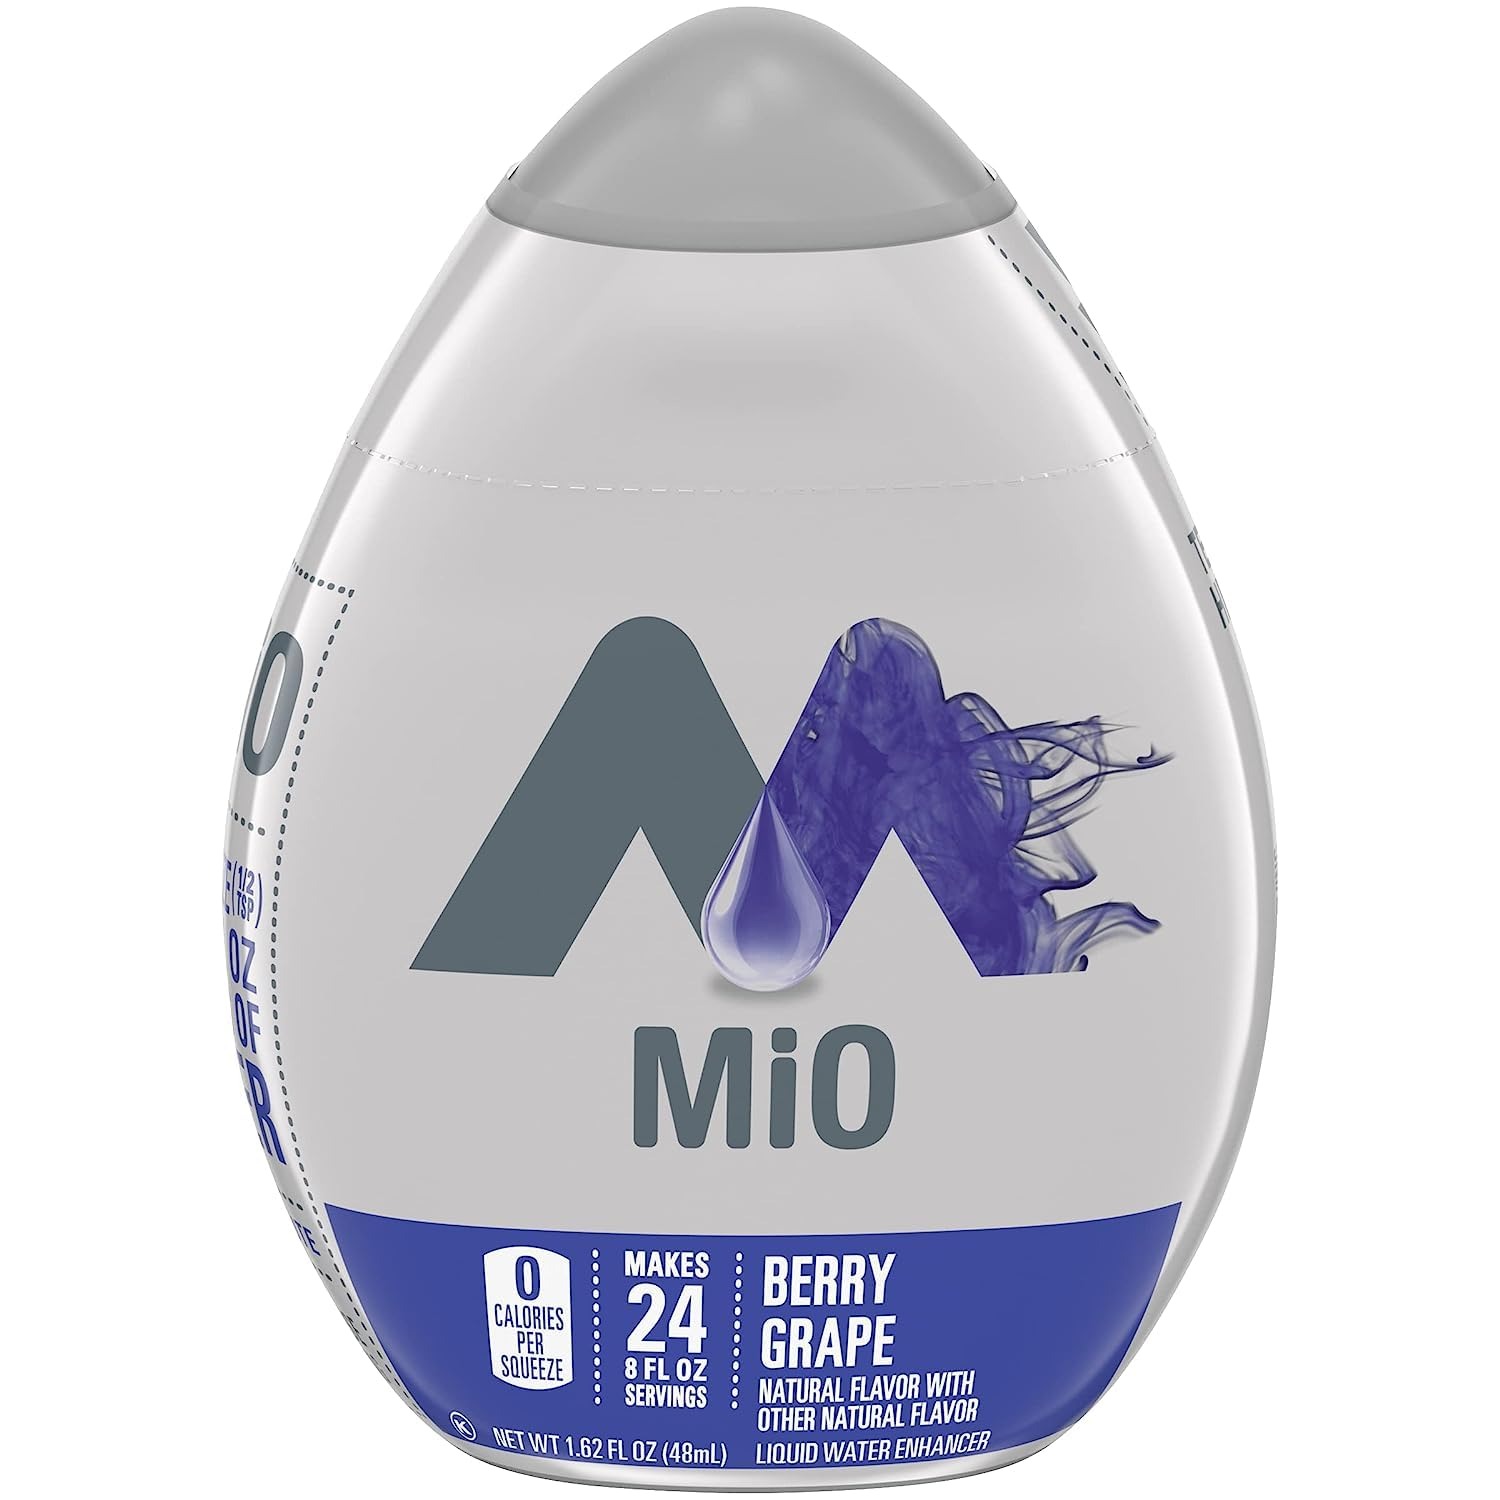
Item Name: Mio Liquid Water Enhancer, Berry Grape, 1.62 OZ (Pack - 3)
Bullet Point 1: Three 1.62 fl. oz. bottle of MiO Berry Grape Liquid Water Enhancer
Bullet Point 2: MiO Berry Grape Liquid Water Enhancer Concentrate delivers refreshing flavor in every squeeze
Bullet Point 3: Convenient bottle neatly fits in your purse, bag or glove box for easy on the go mixing
Bullet Point 4: Refreshing grape and berry flavor transforms boring water
Bullet Point 5: Contains zero calories per 1/24 bottle
Bullet Point 6: 0 mg Caffeine/Serving
Bullet Point 7: BPA Free
Product Description: MiO Berry Grape Liquid Water Enhancer transforms plain water into a refreshing, flavorful drink to invigorate your day. A single squeeze of the bottle delivers a burst of bold fruity flavor. MiO berry grape flavor liquid drink mix provides a burst of flavor with zero calories. The portable 1.62 fluid ounce bottle neatly fits in your purse, bag or glove box for easy on the go mixing. With just one squeeze, MiO liquid grape berry water enhancer provides enough bold flavor for 8 fluid ounces! Whether you're studying, working or heading to workout, add MiO Berry Grape to your water for delicious berry flavored water that keeps you sipping.
Value: 4.86
Unit: Fl Oz

Price: 15.99